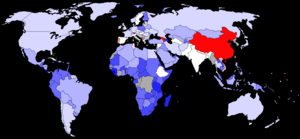
Le sexe-ratio ou sex-ratio, encore appelé rapport des sexes ou rapport de masculinité, est le rapport du nombre de mâles et de femelles au sein d'une espèce à reproduction sexuée, pour une génération, ou dans la descendance d'un individu. C'est un indice biologique important, car la proportion de mâles et de femelles peut affecter le succès reproductif. Chez certaines espèces, le sexe-ratio peut être un indicateur de la température du milieu d'incubation ou de l'exposition à des polluants qui sont aussi des perturbateurs endocriniens.